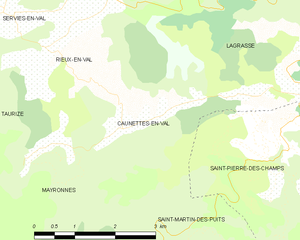
Carte des communes françaises: Caunettes-en-Val